2018–2023 United Kingdom higher education strikes

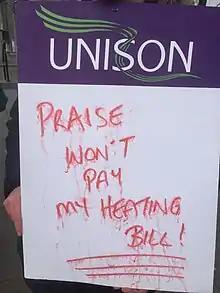
Unison placard, alluding to rising energy costs and falling pay

The dispute over the USS pension was also cast into a new light by the economic shock of the pandemic and fears over the short-time financing of the UK higher education sector; the fund breached a self-sufficiency measure on 12 March and reported itself to The Pensions Regulator accordingly.